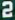
Number: 2